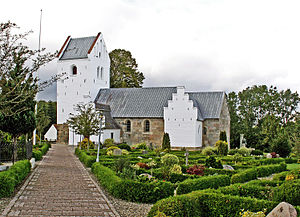
Bælum
fra sydvest
Bælum er en by i det østlige Himmerland med 775 indbyggere, beliggende 5 km nordøst for Terndrup og 16 km nord for Hadsund. Byen hører til Rebild Kommune og ligger i Region Nordjylland.